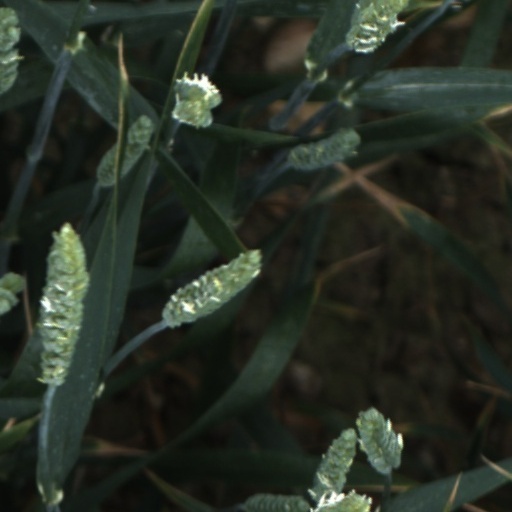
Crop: wheat